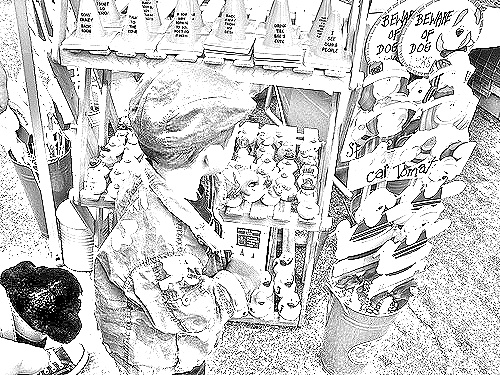
Portrait style: Sketch Portrait